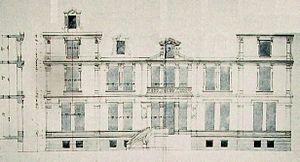
Plan du château Jacquesson par Viollet le Duc.
Le château de Jacquesson est un château français du XIXᵉ siècle situé dans la commune de Châlons-en-Champagne, au 116 avenue de Paris construit sur des plans de Viollet le Duc.